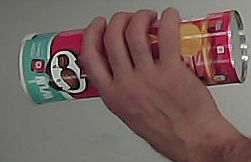
Product: pringles_original